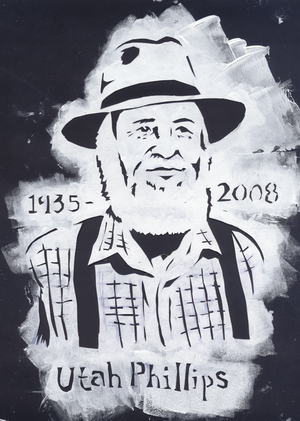
Bruce Duncan « Utah » Phillips est un chanteur, auteur-compositeur-interprète et guitariste folk américain. Pacifiste et anarchiste, il a été très engagé dans la défense des Industrial workers of the world dont il était membre.